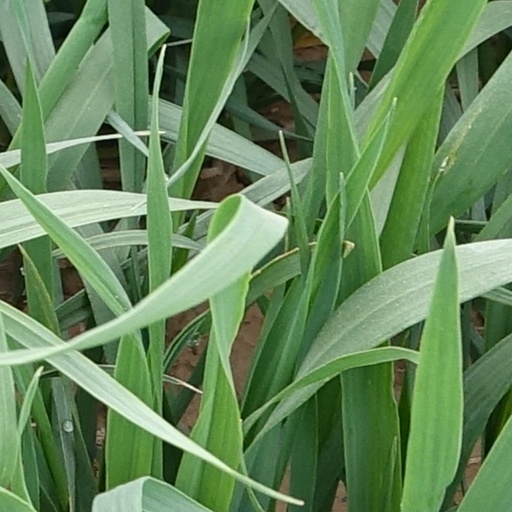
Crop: wheat